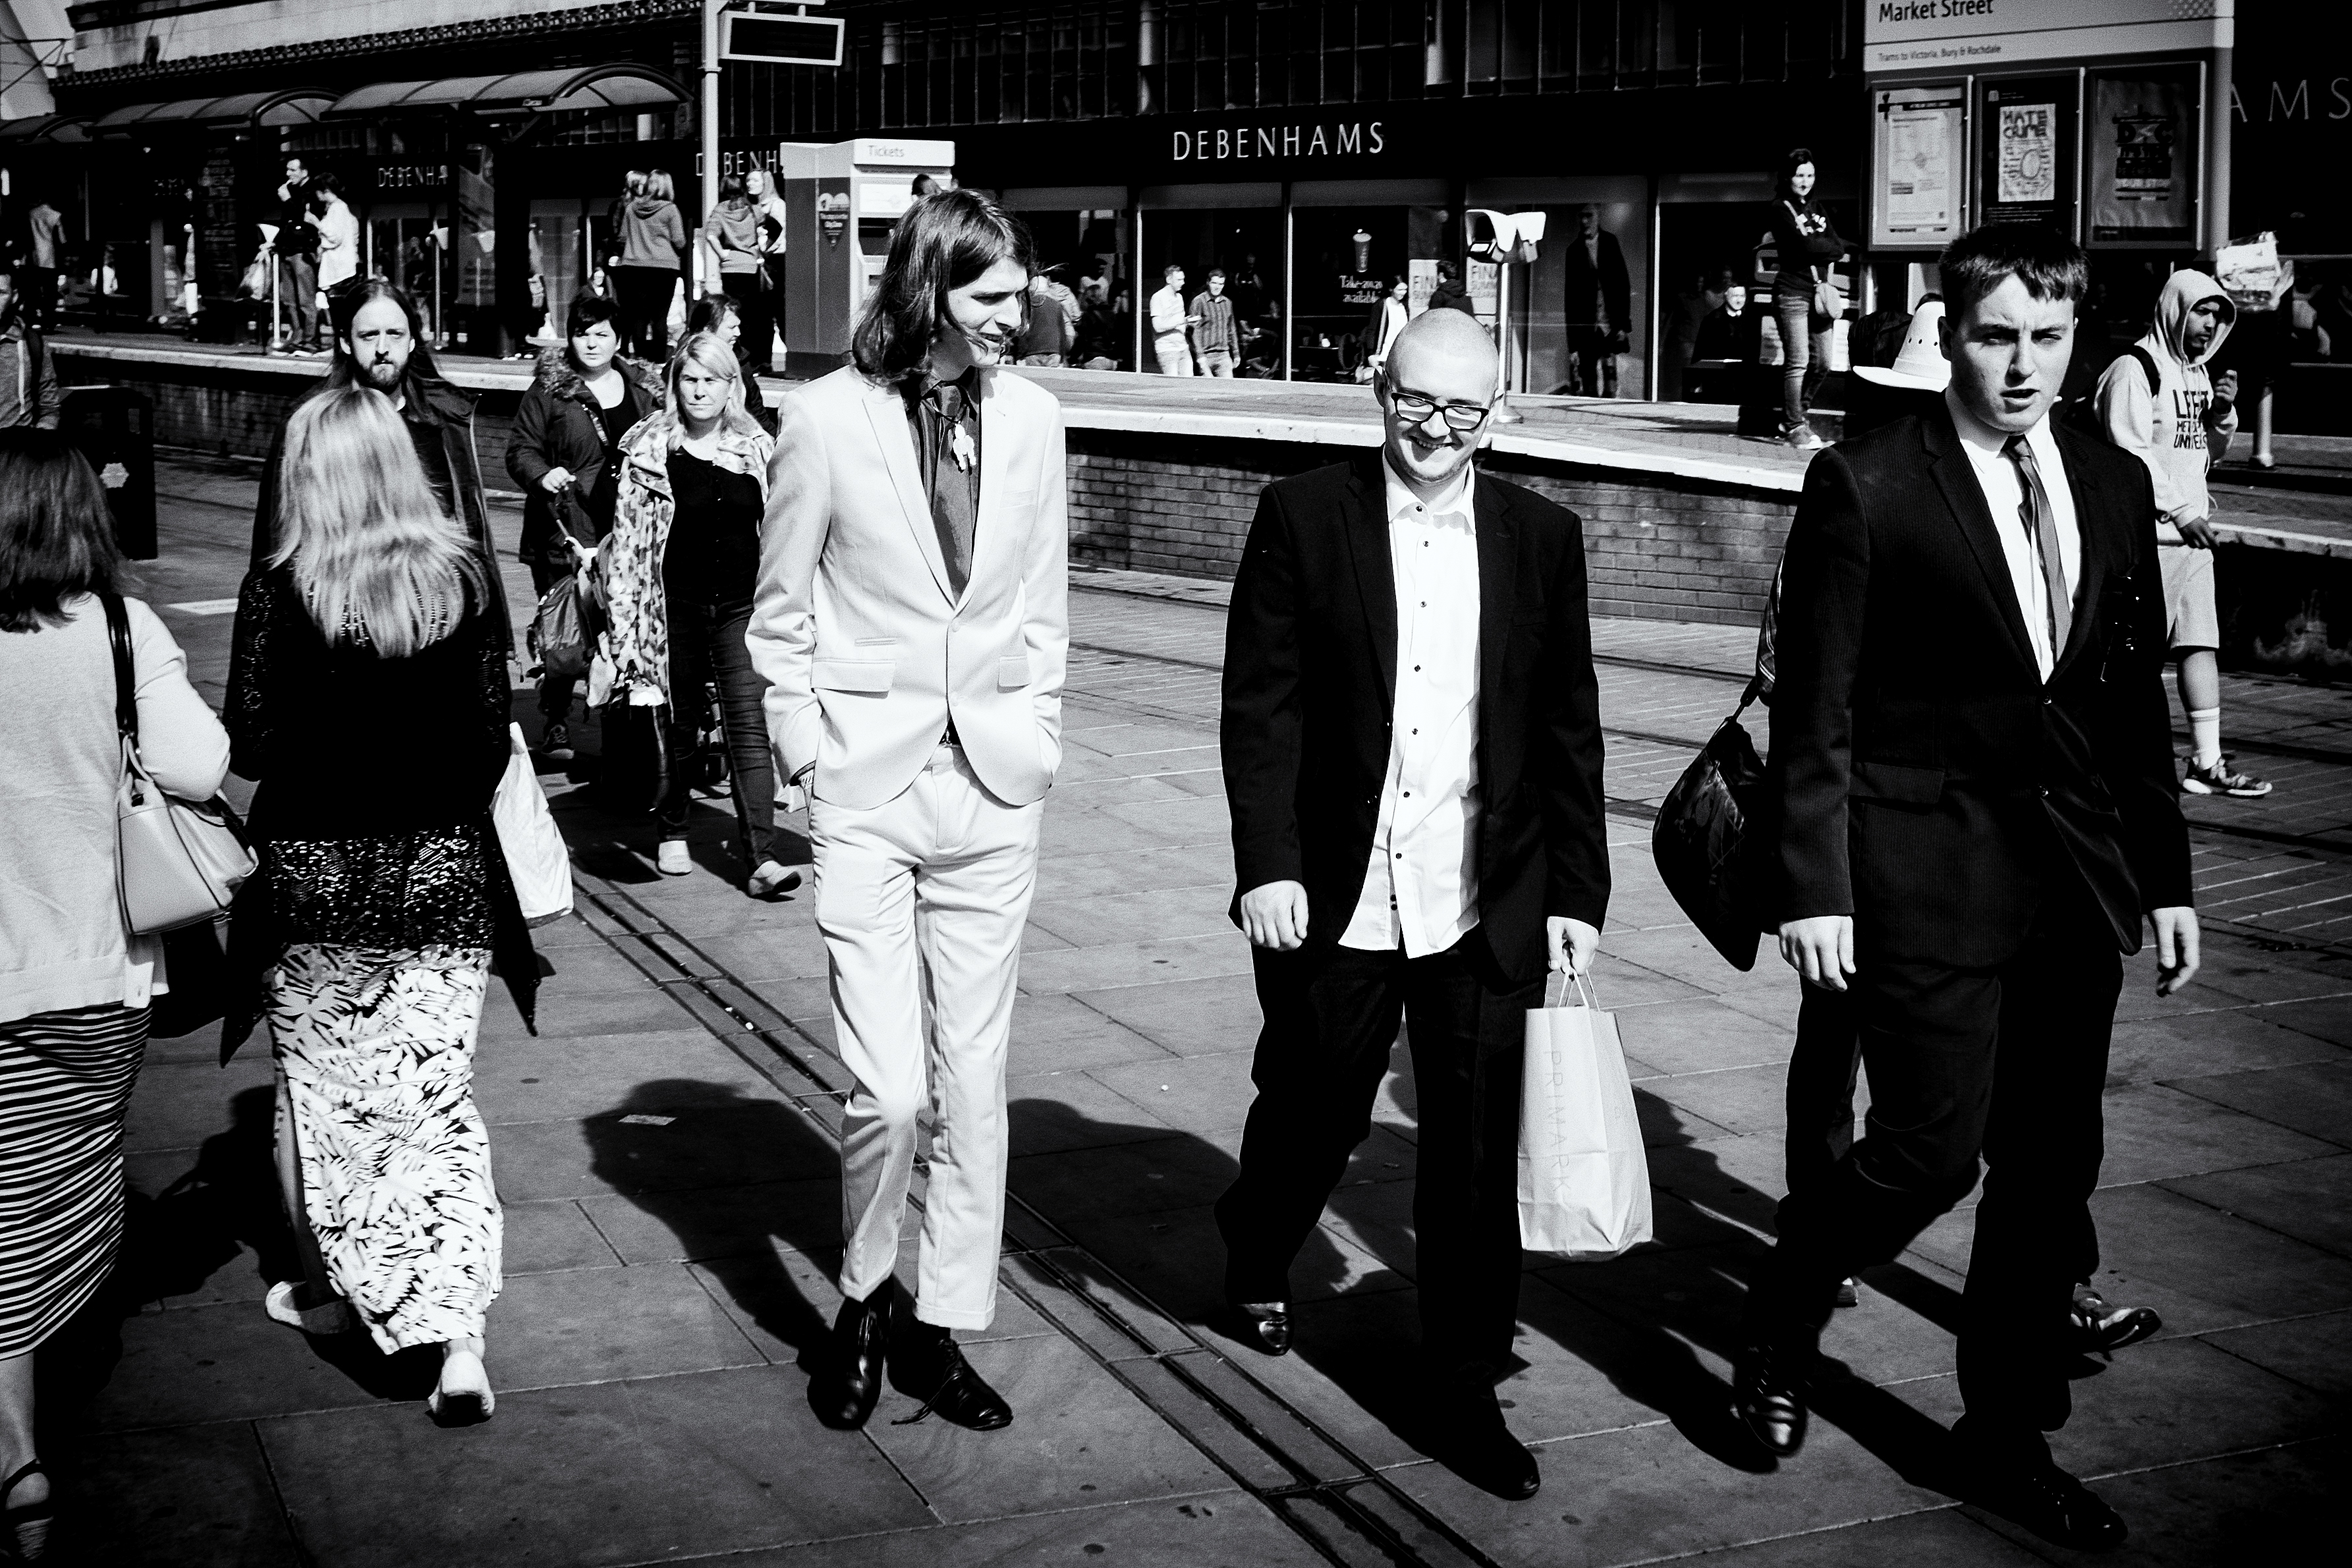
suit, black and white, road, white, street, crowd, black, monochrome, uk, streetogs, streetphotography, england, northwest, bw, manchester, men, marketst, infrastructure, photograph, monochrome photography, film noir